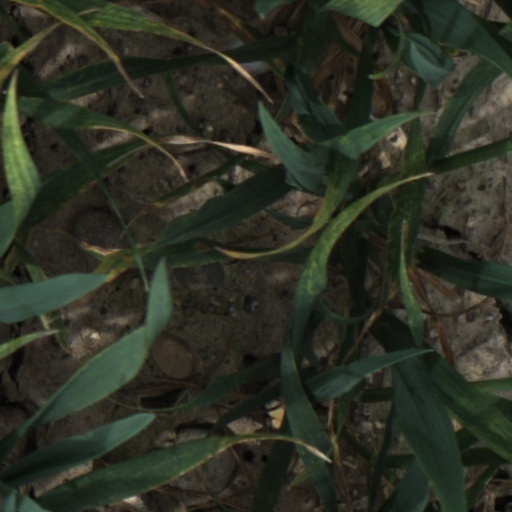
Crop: wheat